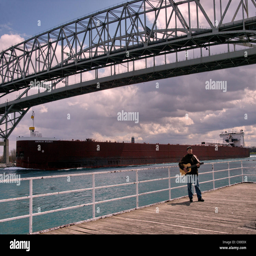
person makes it 's way under bridge connects man plays guitar